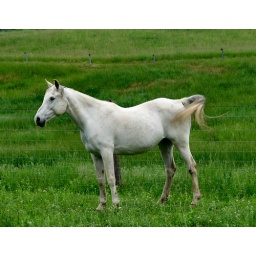
This horse was rolling in the grass when I first walked up to the fence. She finally got up.